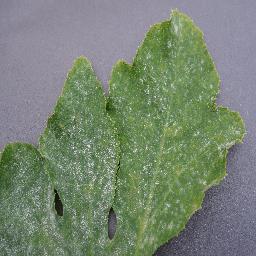
Label: Squash___Powdery_mildew